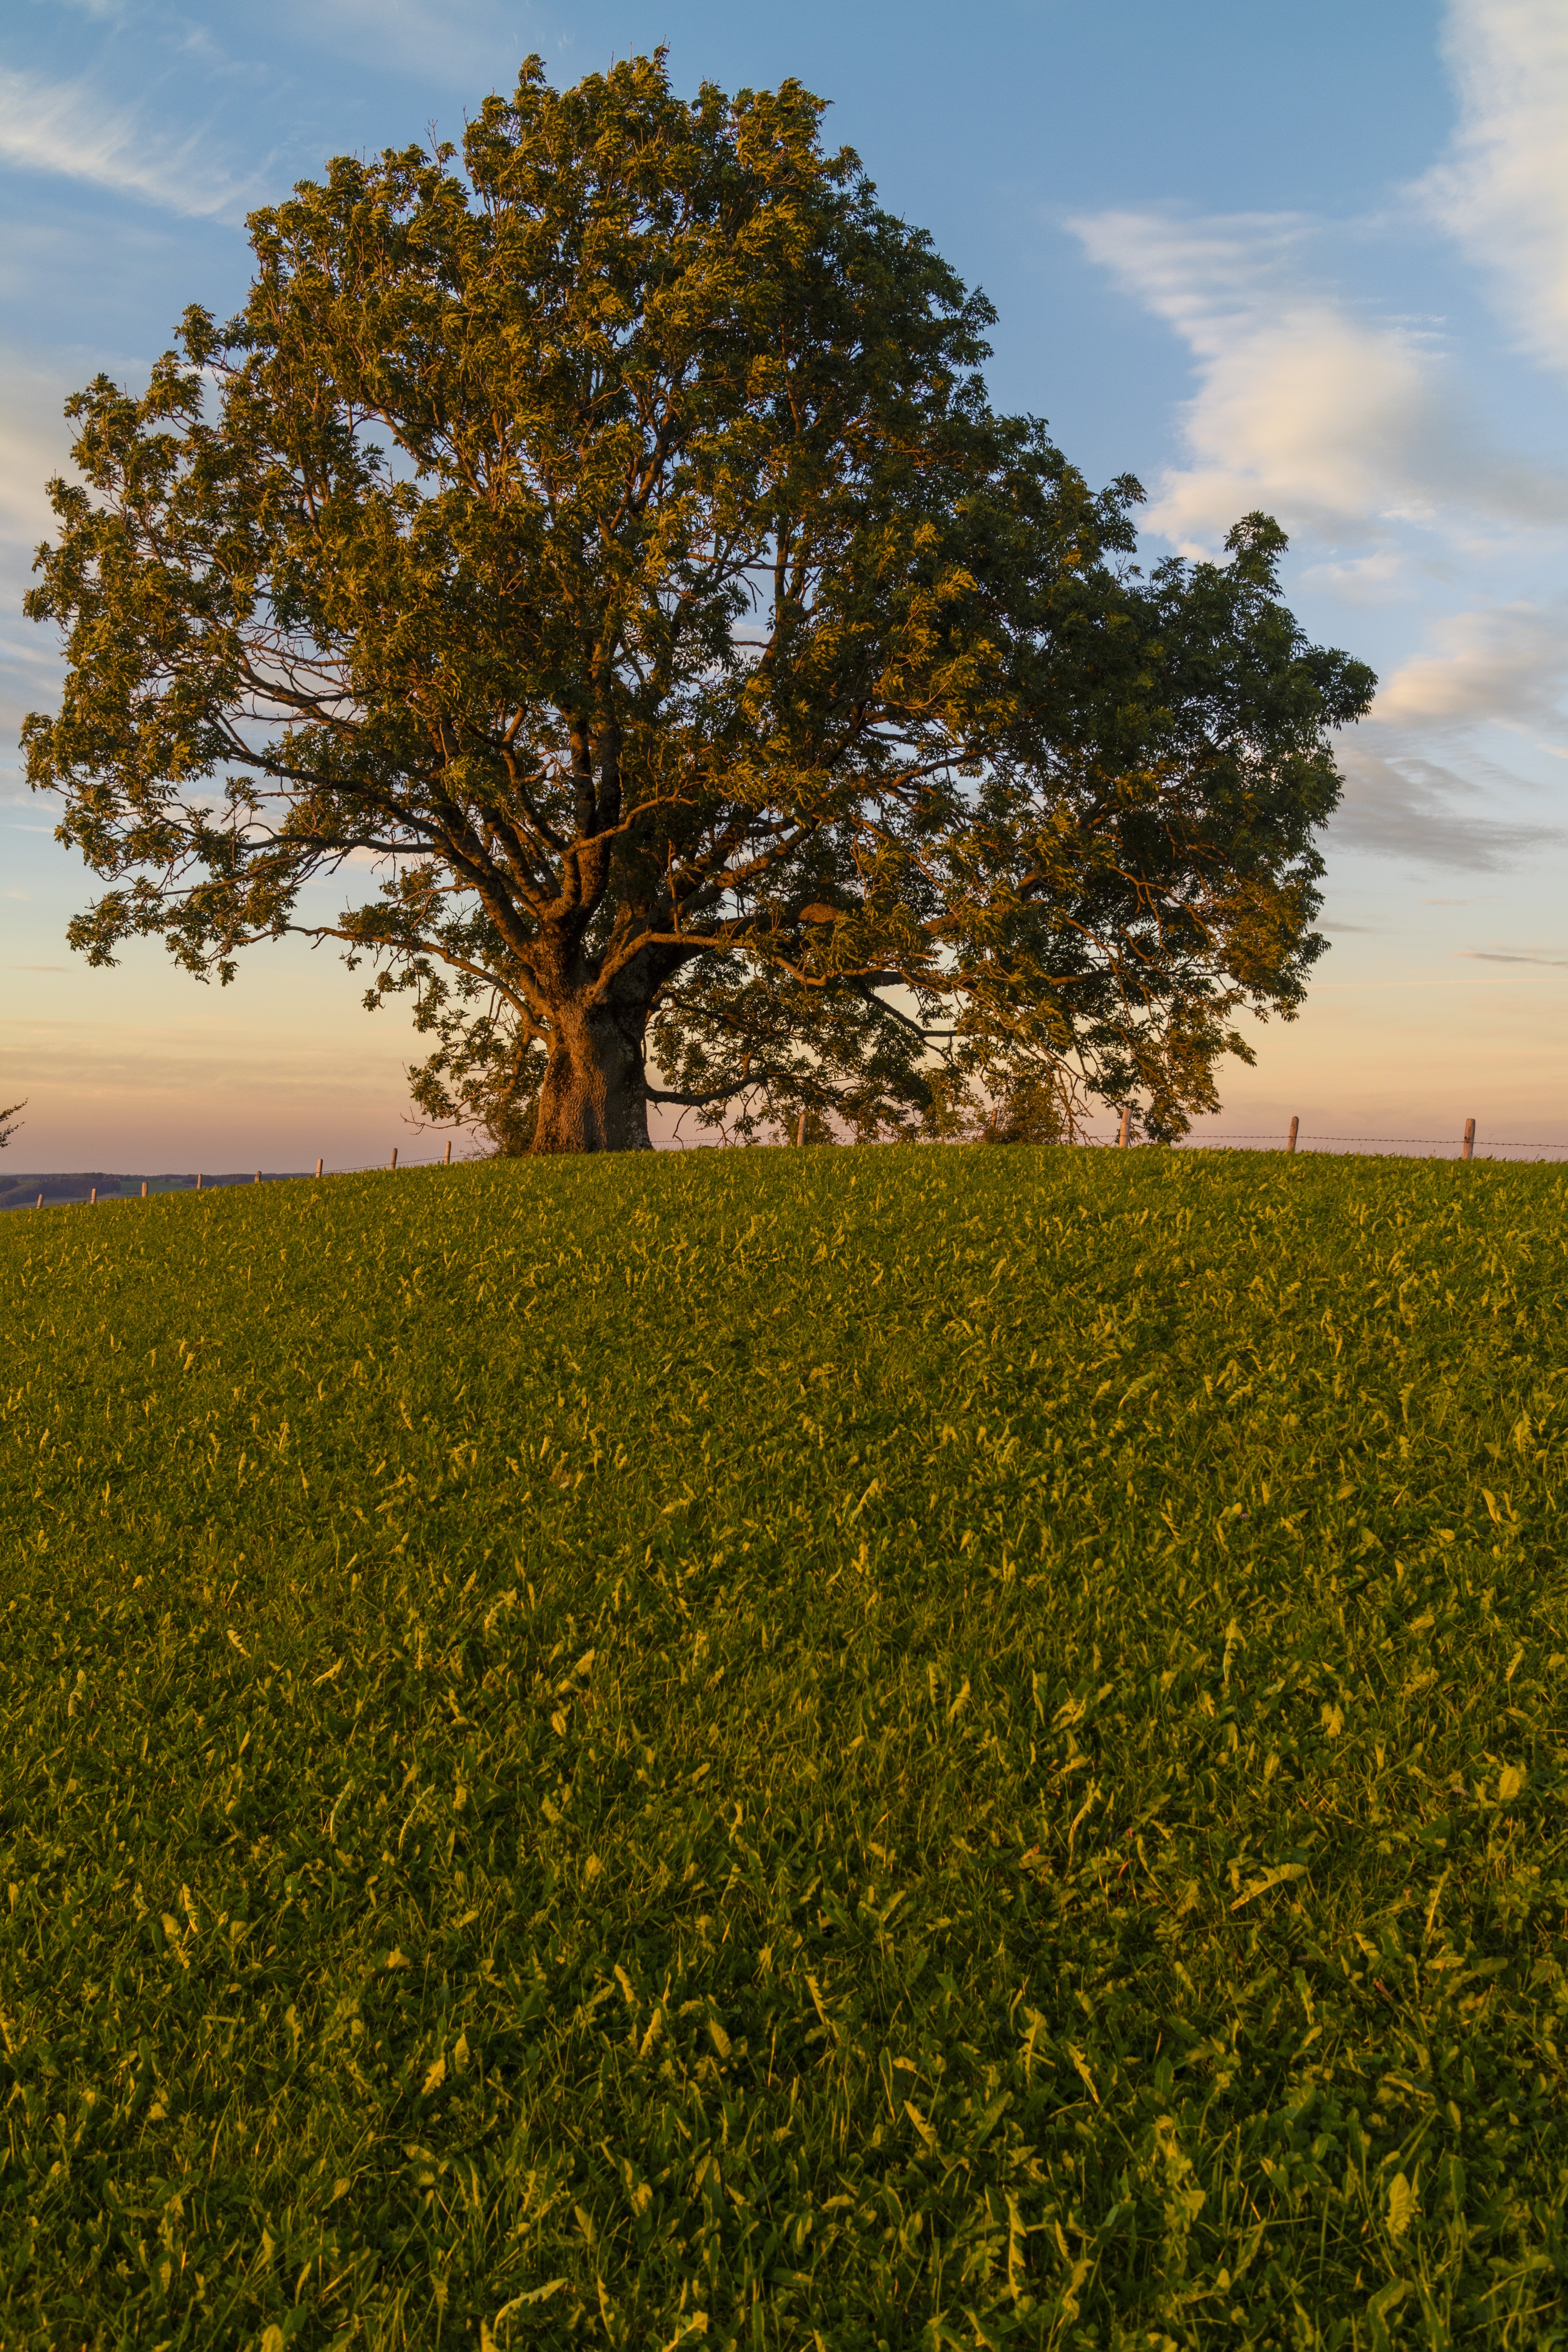
landscape, tree, nature, grass, horizon, plant, sky, sunset, field, meadow, prairie, sunlight, morning, leaf, flower, food, produce, crop, agriculture, rapeseed, shrub, ecosystem, abendstimmung, brassica, evening sky, rural area, flowering plant, grass family, woody plant, land plant, mustard plant